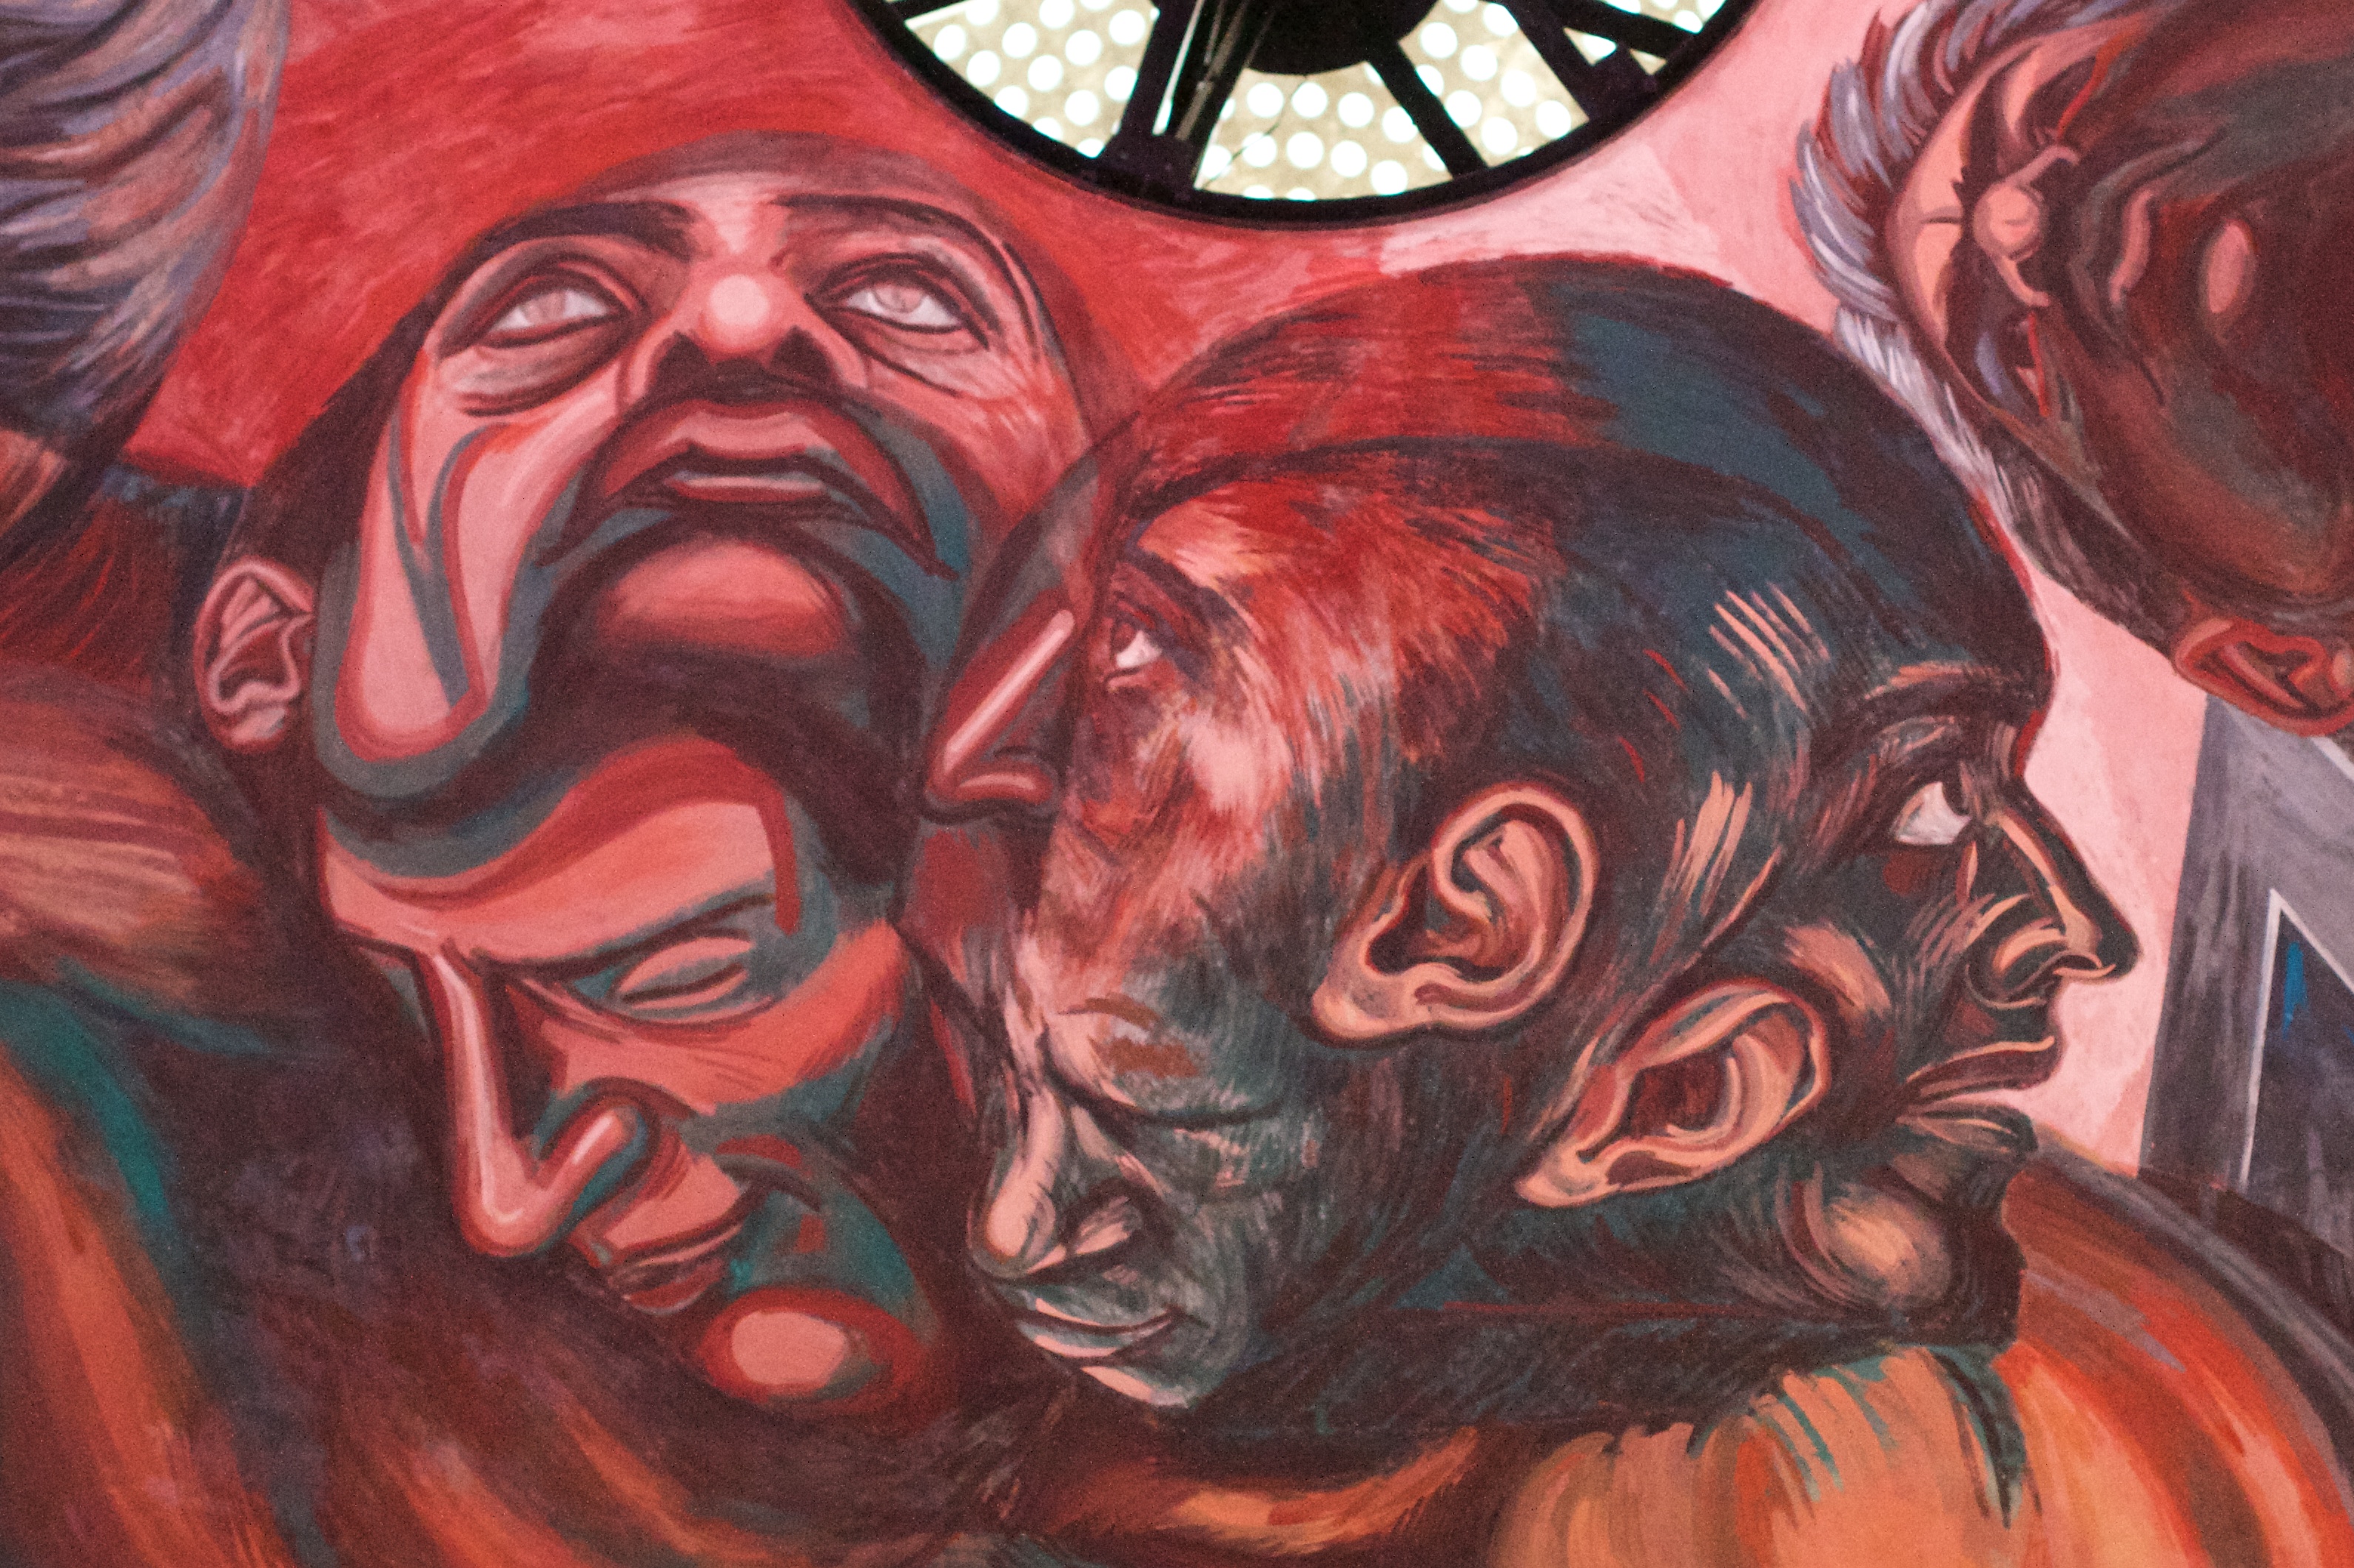
painting, art, sketch, drawing, illustration, comics, comic book